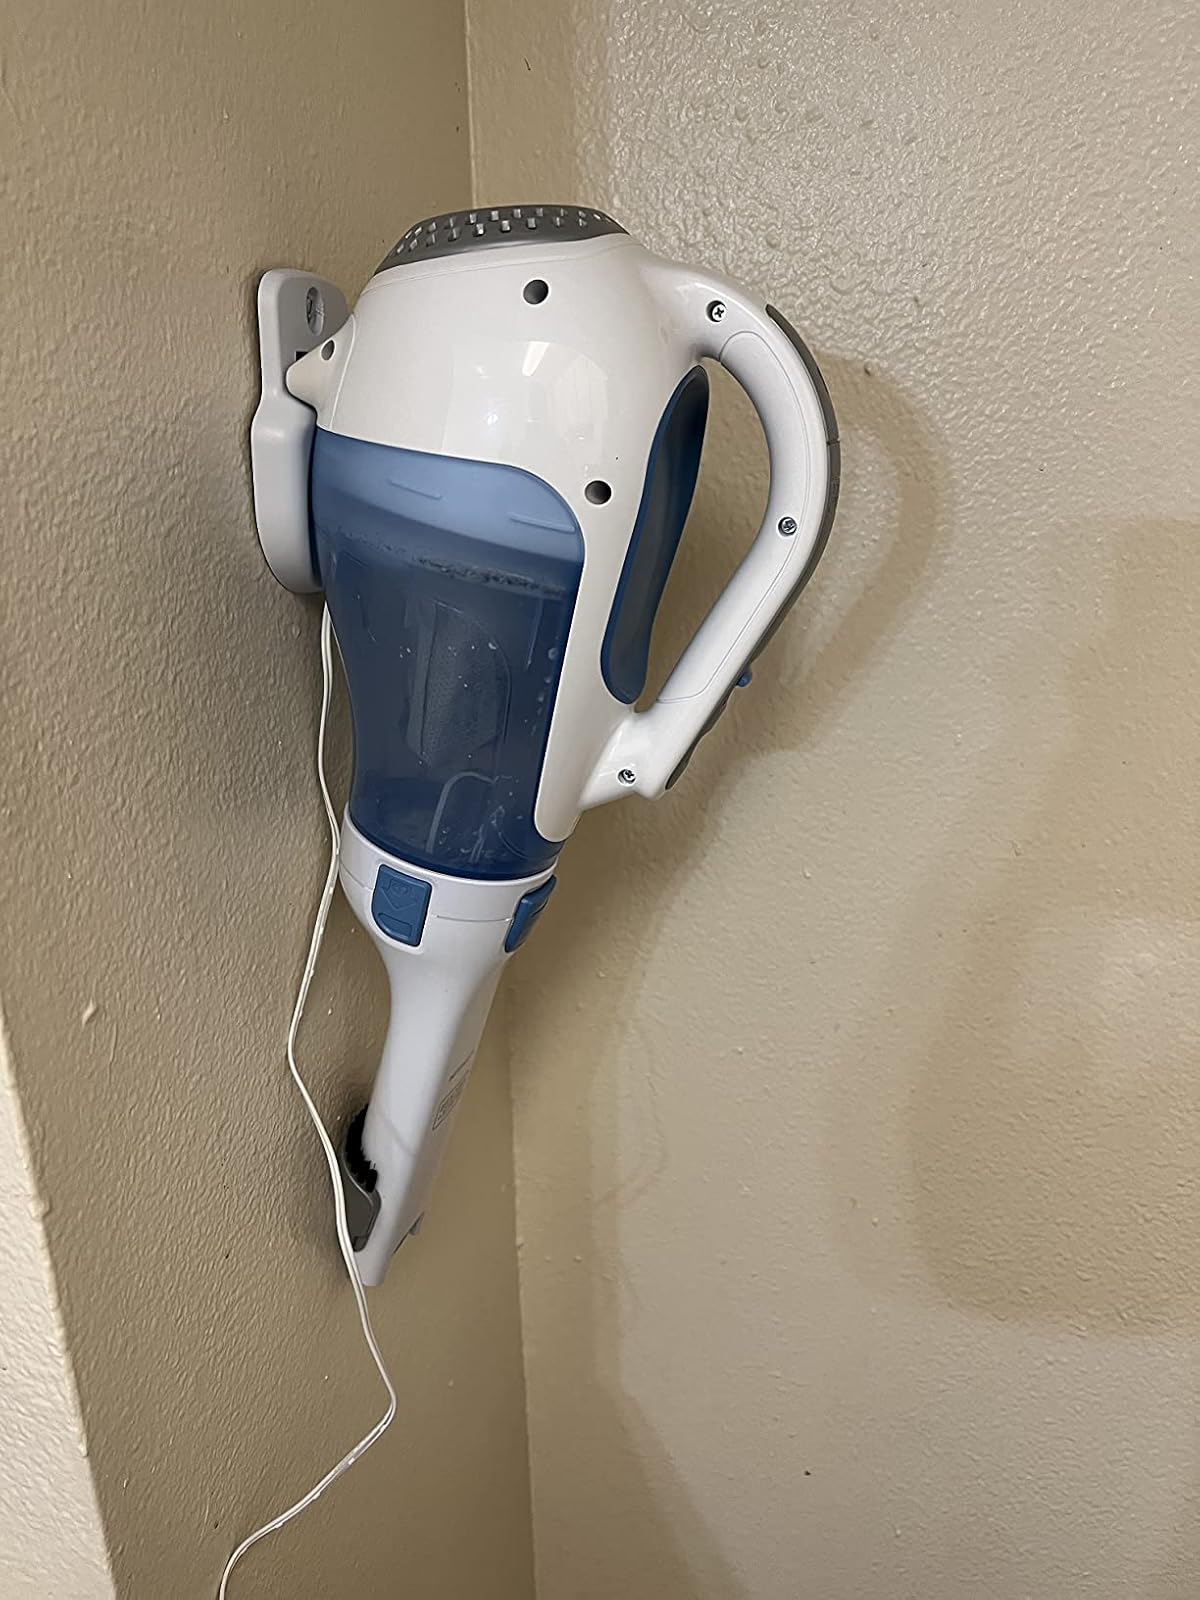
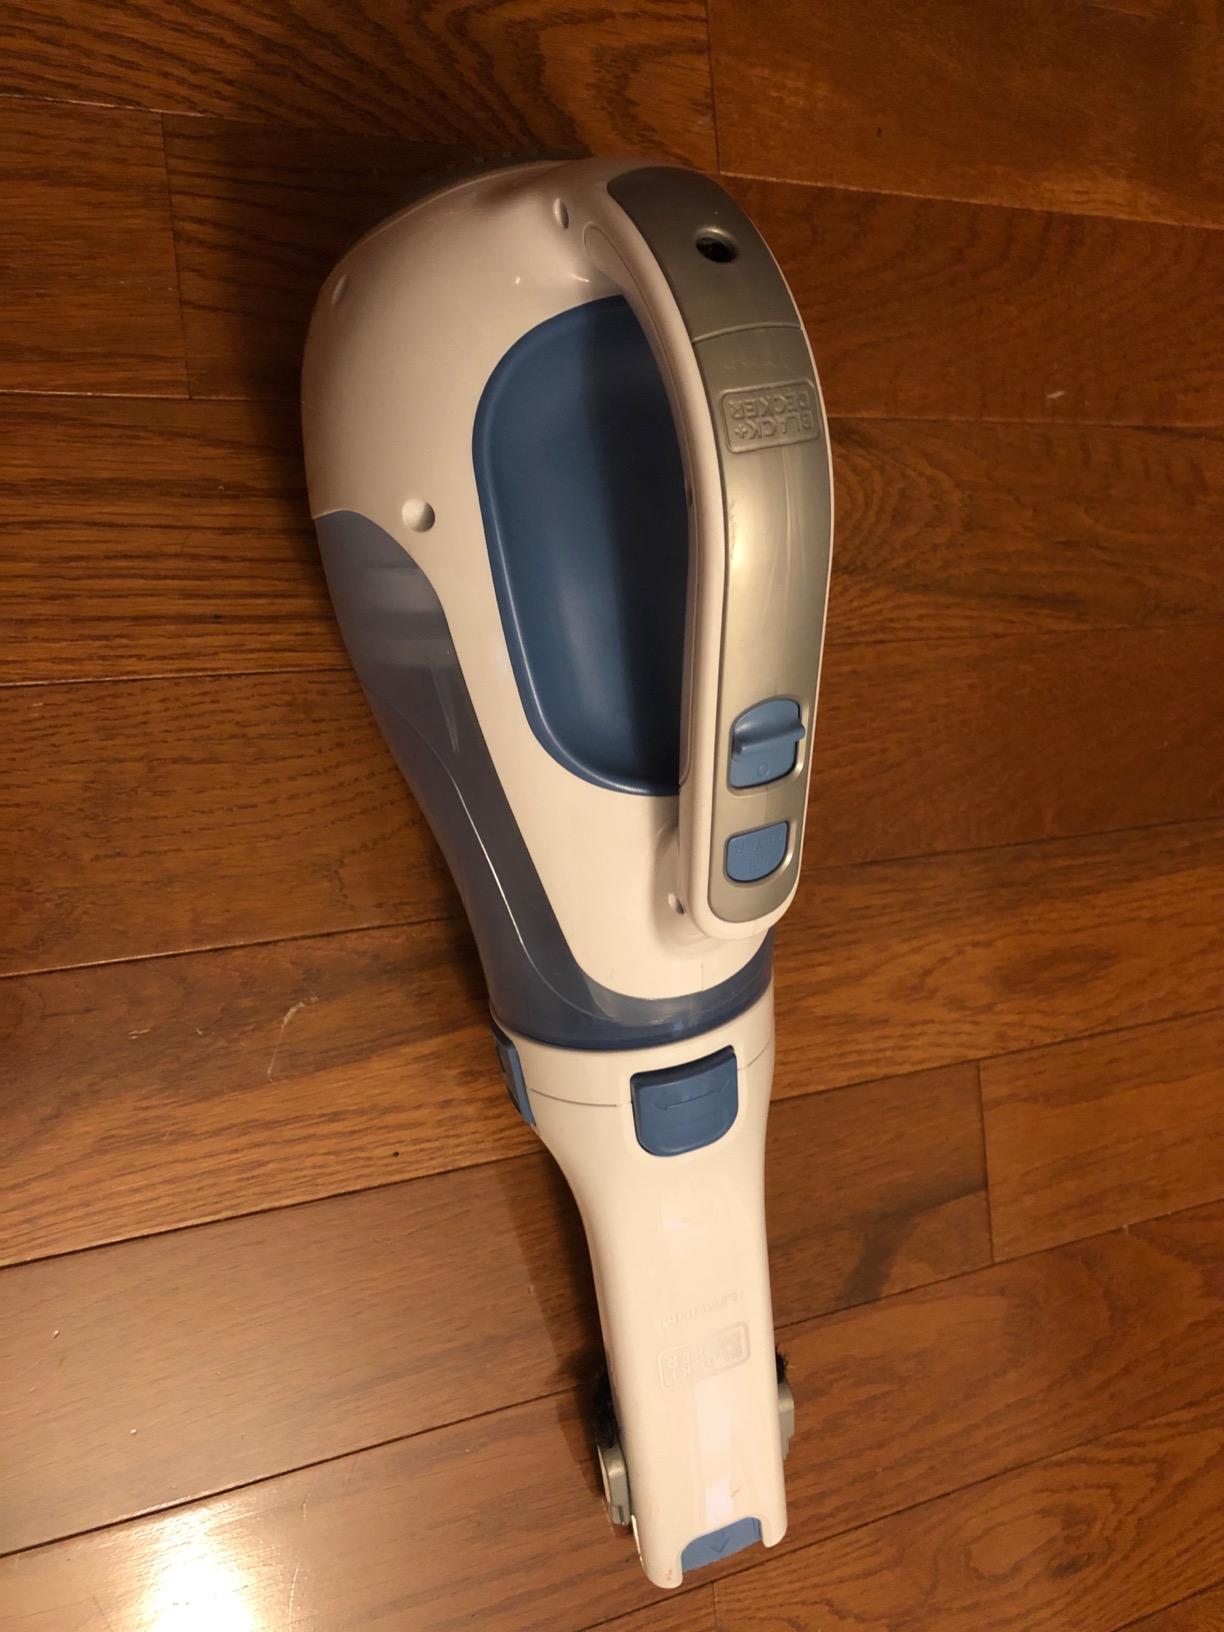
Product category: items_vacuum
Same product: yes